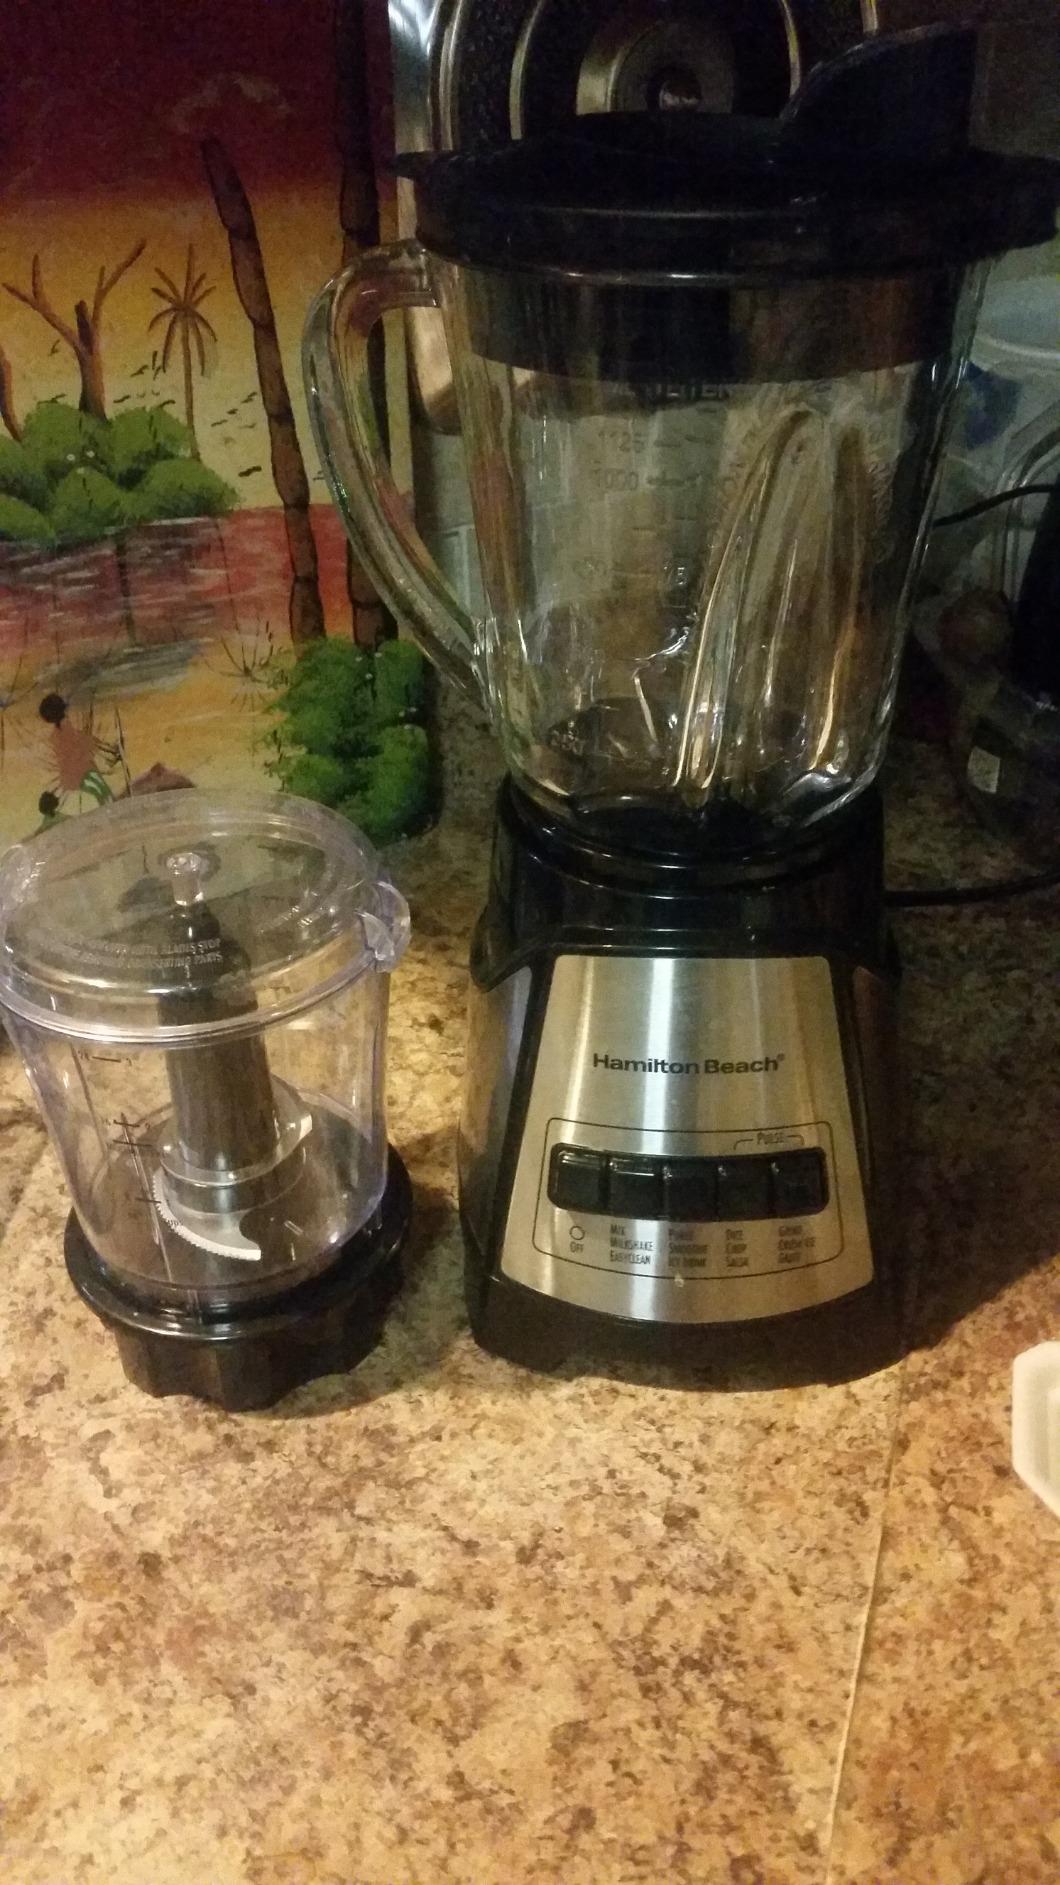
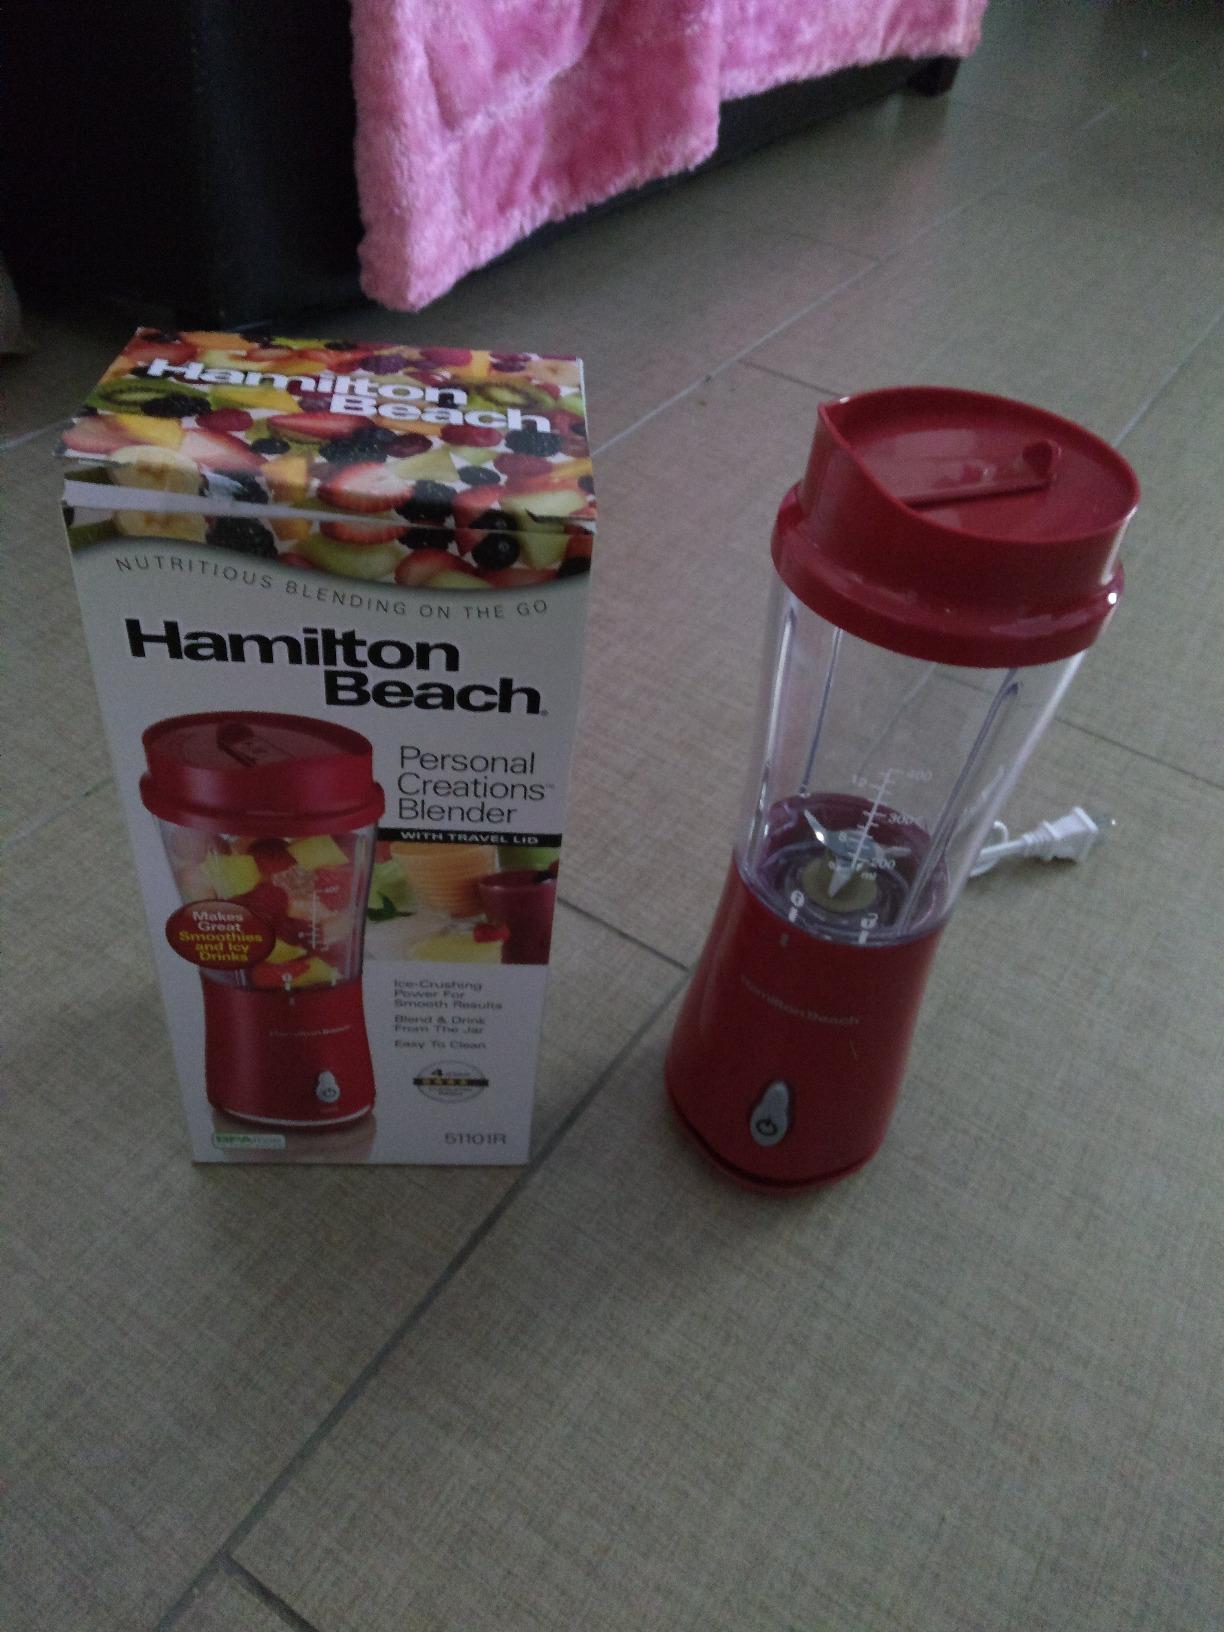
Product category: items_blender
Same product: no